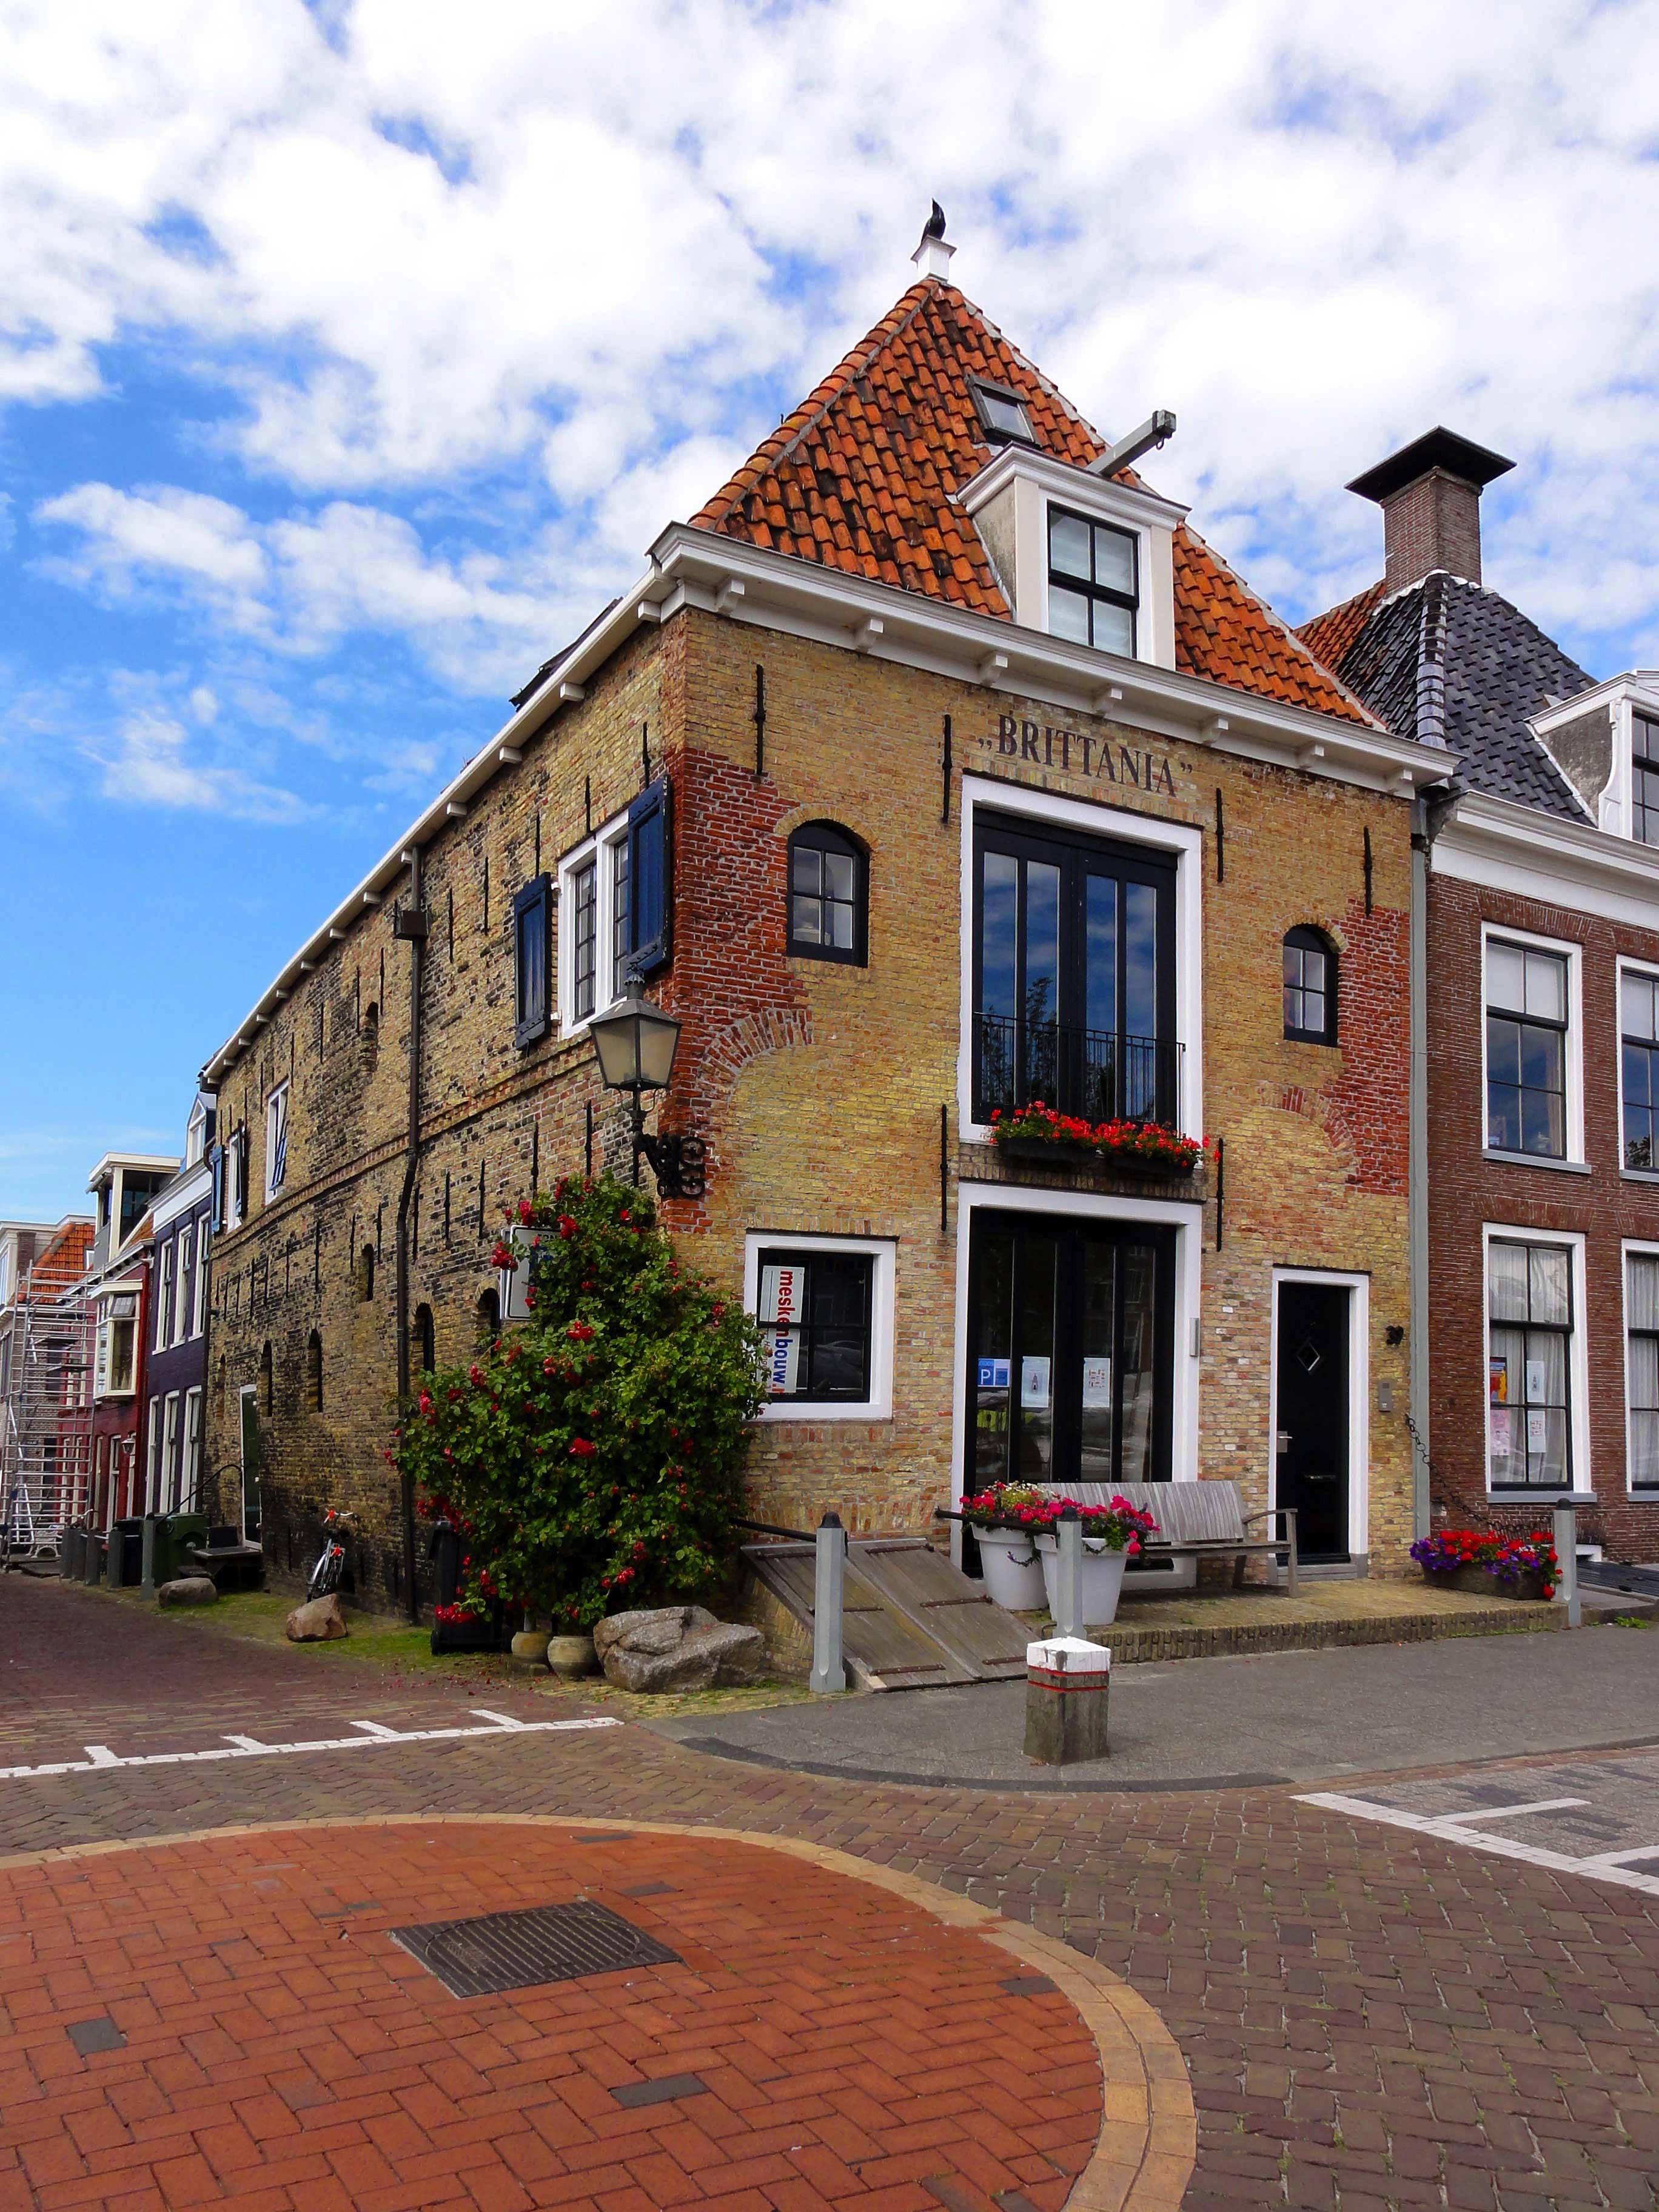
architecture, sky, road, street, house, town, building, home, urban, downtown, summer, suburb, spring, facade, property, outside, netherlands, clouds, buildings, estate, neighbourhood, urban area, residential area, human settlement